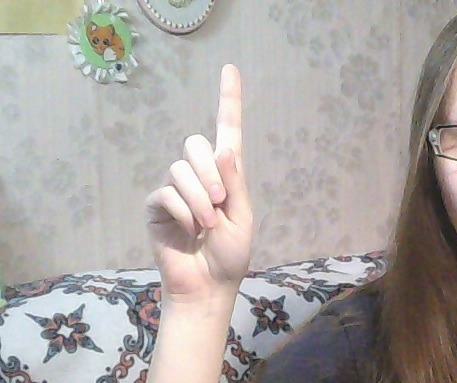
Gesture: one